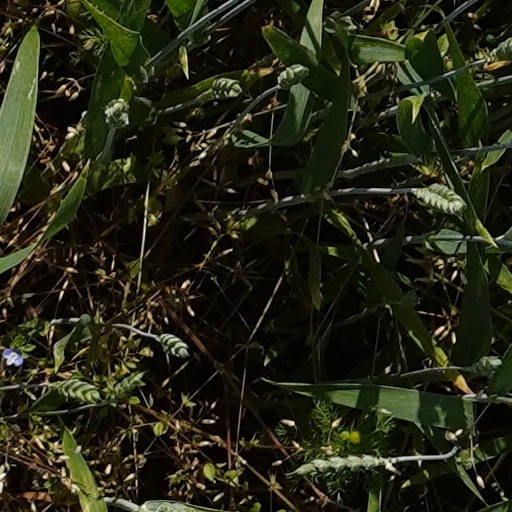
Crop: wheat